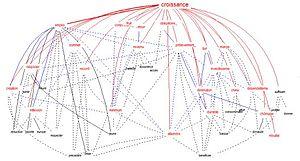
Hyperbase (graphe de cooccurrences)
Hyperbase est un logiciel universitaire téléchargeable d'exploration documentaire et statistique des textes. Il est diffusé par le CNRS et l'Université Nice Sophia Antipolis et est conçu et développé par Étienne Brunet, assisté de Laurent Vanni, au sein de l'UMR Bases, Corpus, Langage.
La cooccurrence est la présence simultanée de deux ou de plusieurs mots dans le même énoncé.